Church of the Holy Trinity, Philadelphia

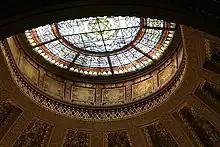
Skylight over the communion table

The church was listed on the National Register of Historic Places in 1973.